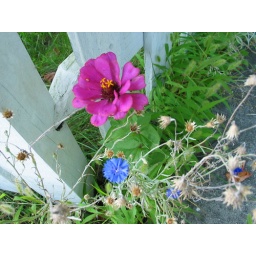
flowers and weeds by a fence near my parents' home